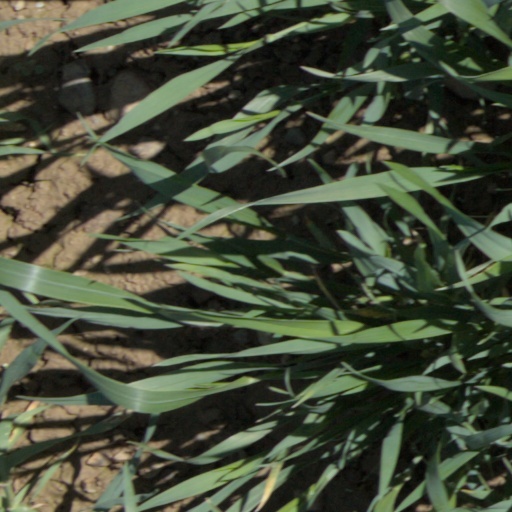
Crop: wheat